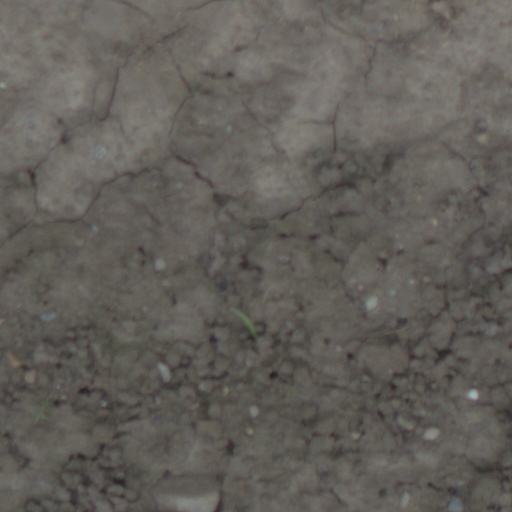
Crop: wheat